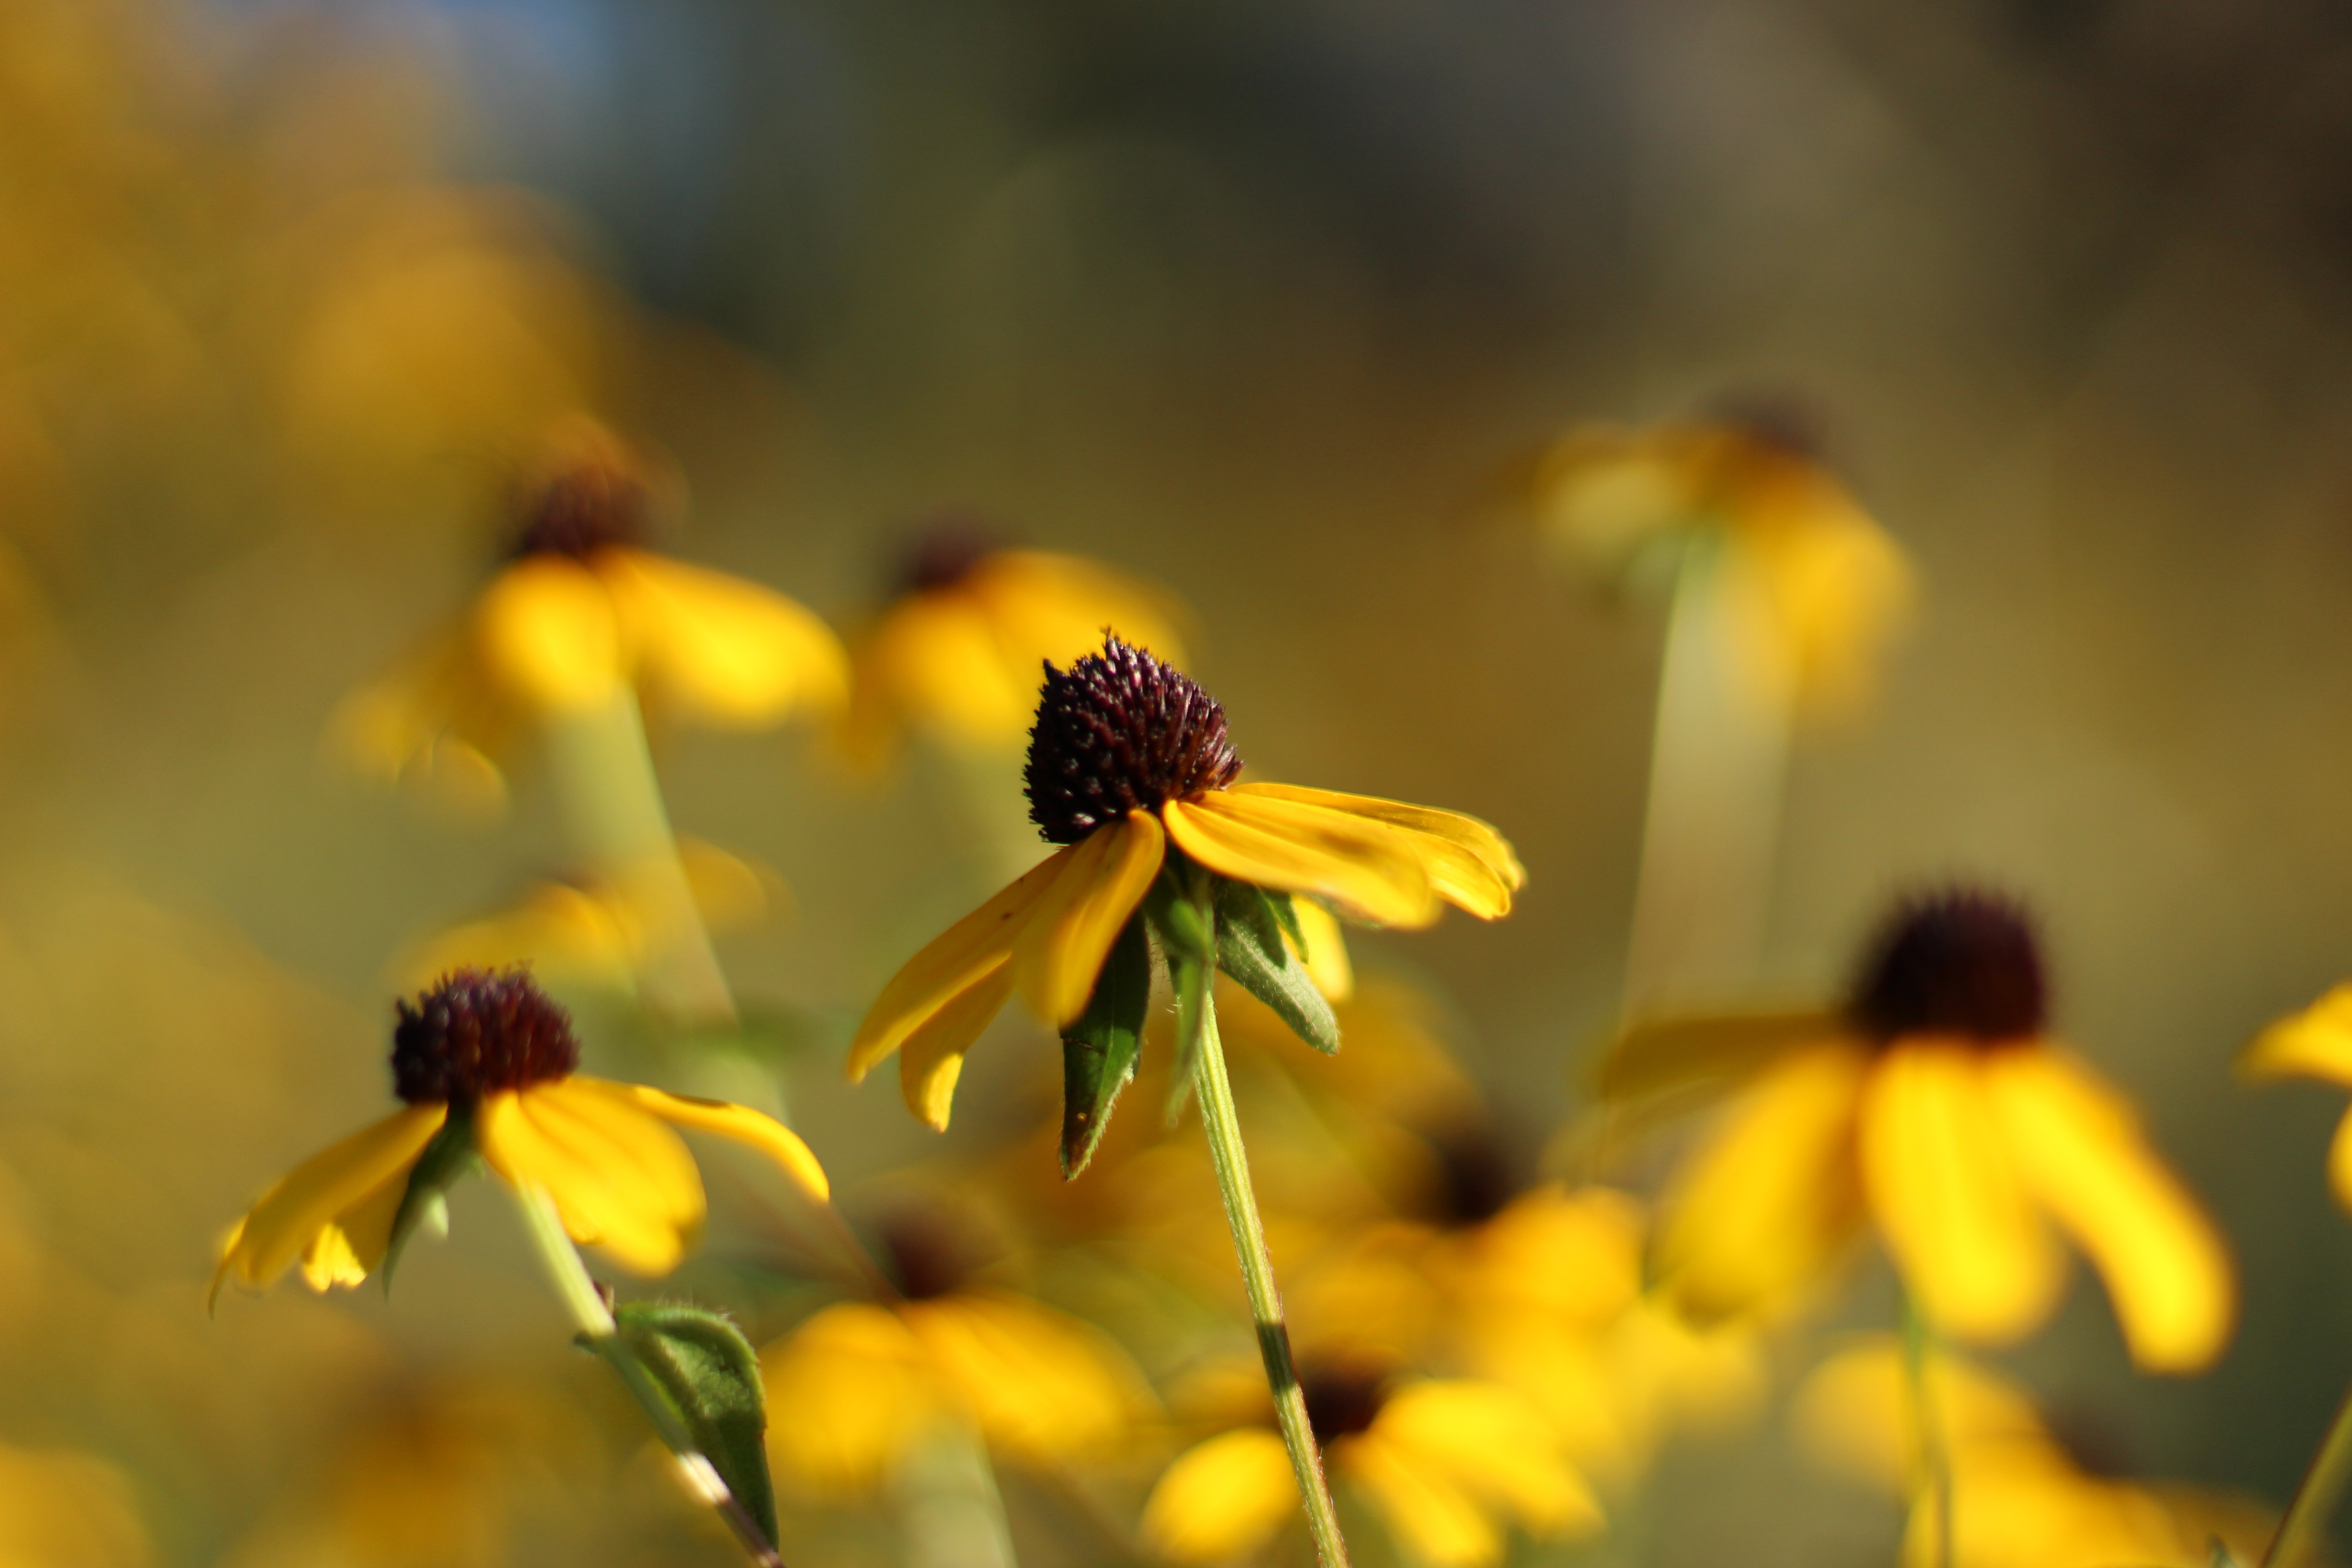
nature, blossom, plant, meadow, prairie, stem, sunlight, leaf, fall, flower, petal, bloom, floral, environment, pollen, herb, natural, autumn, botany, yellow, agriculture, flora, botanical, plants, wildflower, flowers, flower bed, close up, outdoors, vegetation, petals, wildflowers, horticulture, echinacea, nectar, organic, macro photography, flowering plant, daisy family, plant stem, land plant